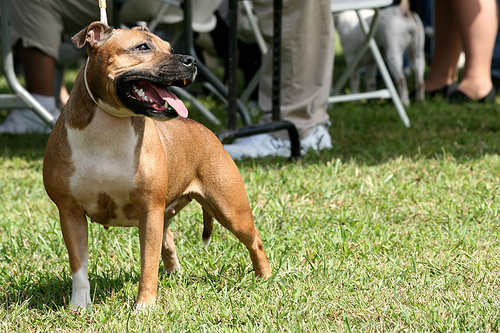
Breed: staffordshire bull terrier